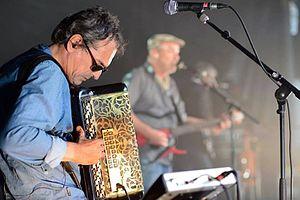
Red Cardell - Festival de Cornouaille 2016
Jean-Michel Moal, né le 22 décembre 1957 à Villeneuve-le-Roi et résidant à Quimper, est un accordéoniste, compositeur et arrangeur français de culture bretonne, principalement connu comme cofondateur du groupe de rock Red Cardell et l'un de ses principaux musiciens depuis 1992.